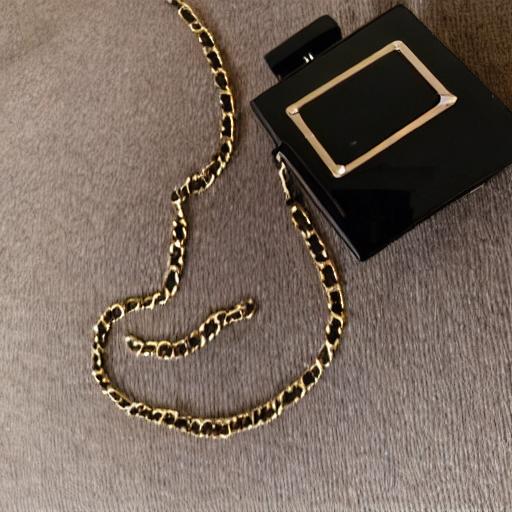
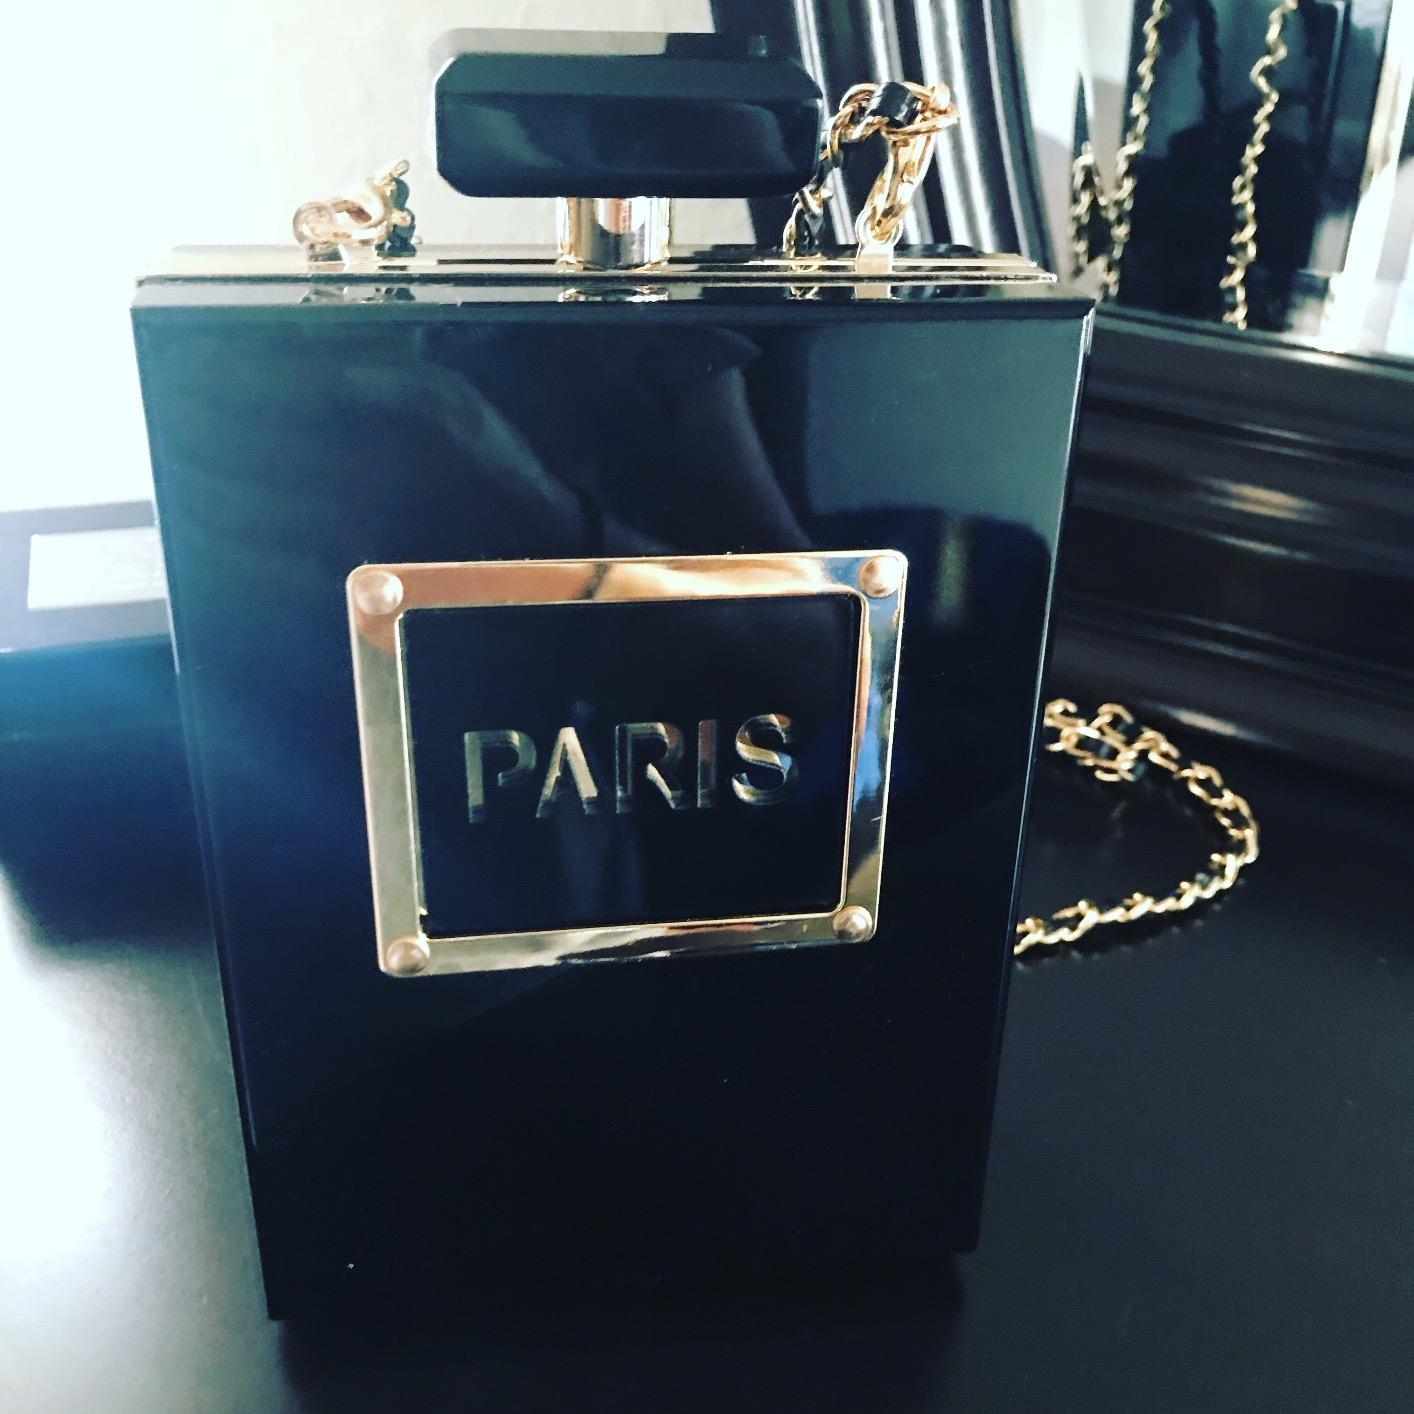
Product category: accessories_handbag
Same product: no